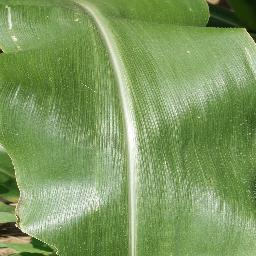
Label: Corn___healthy